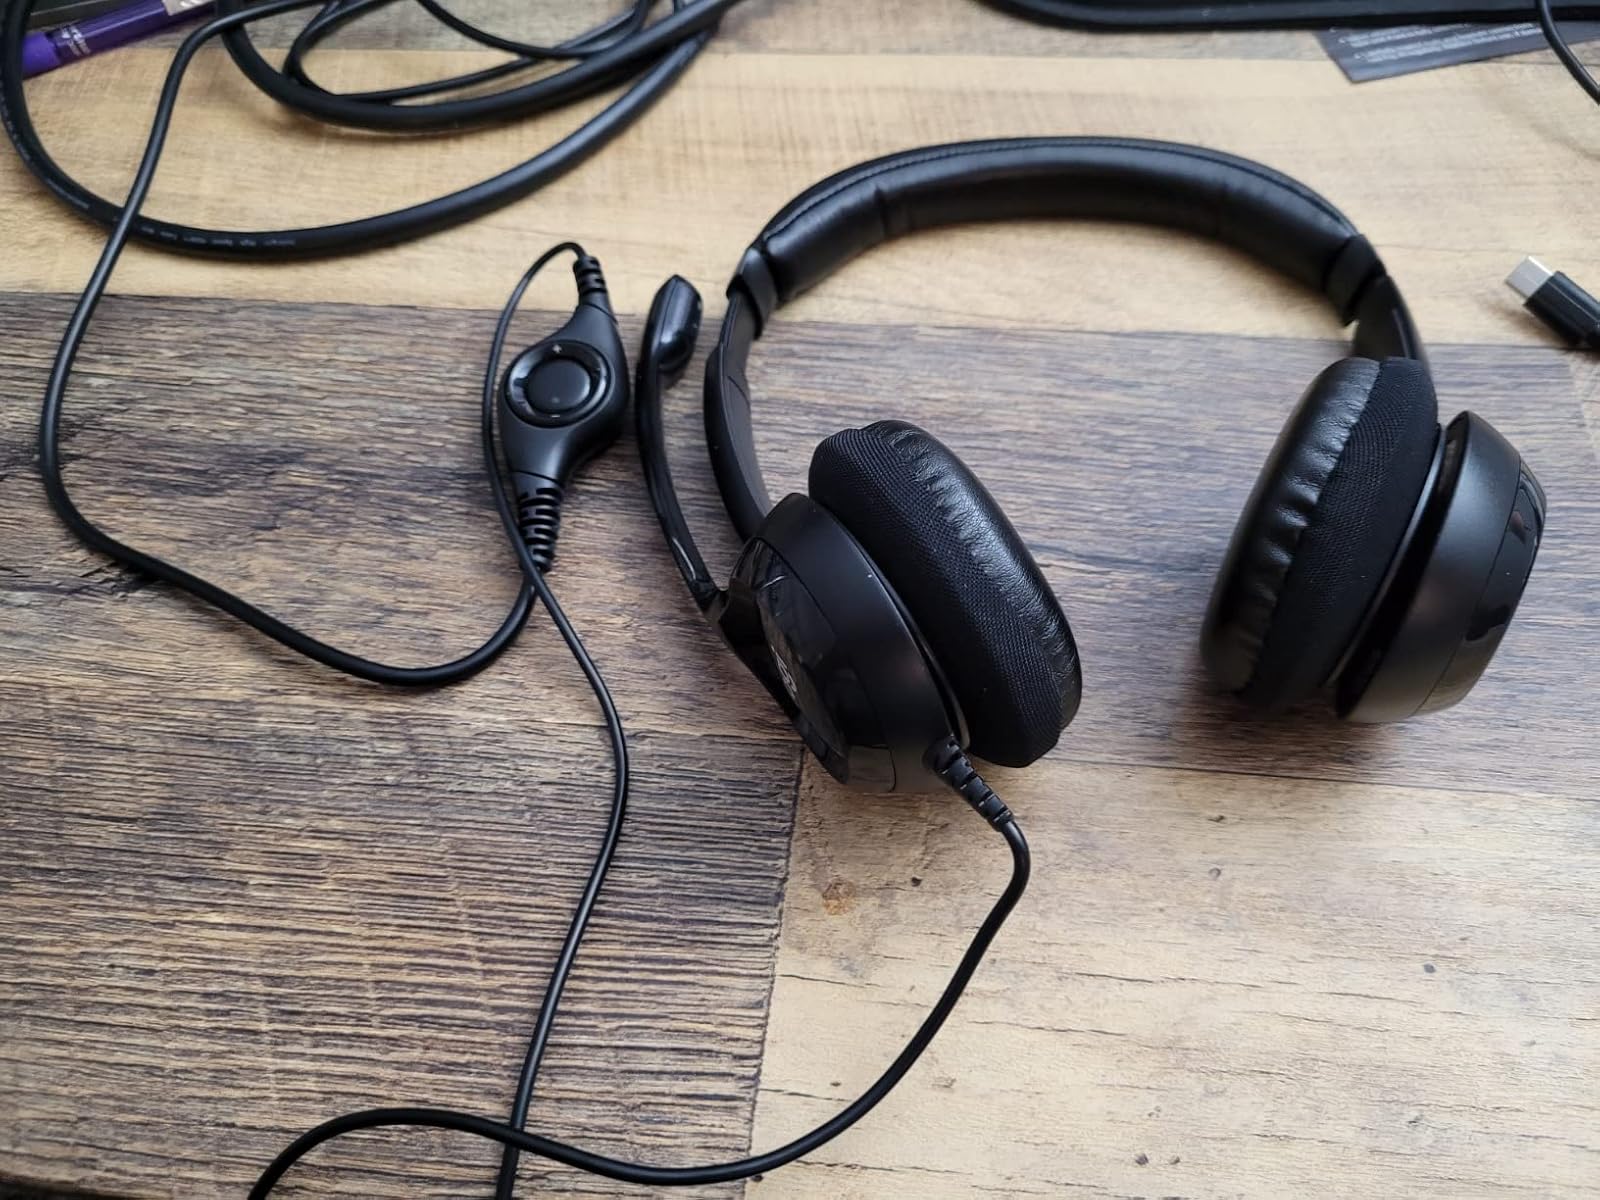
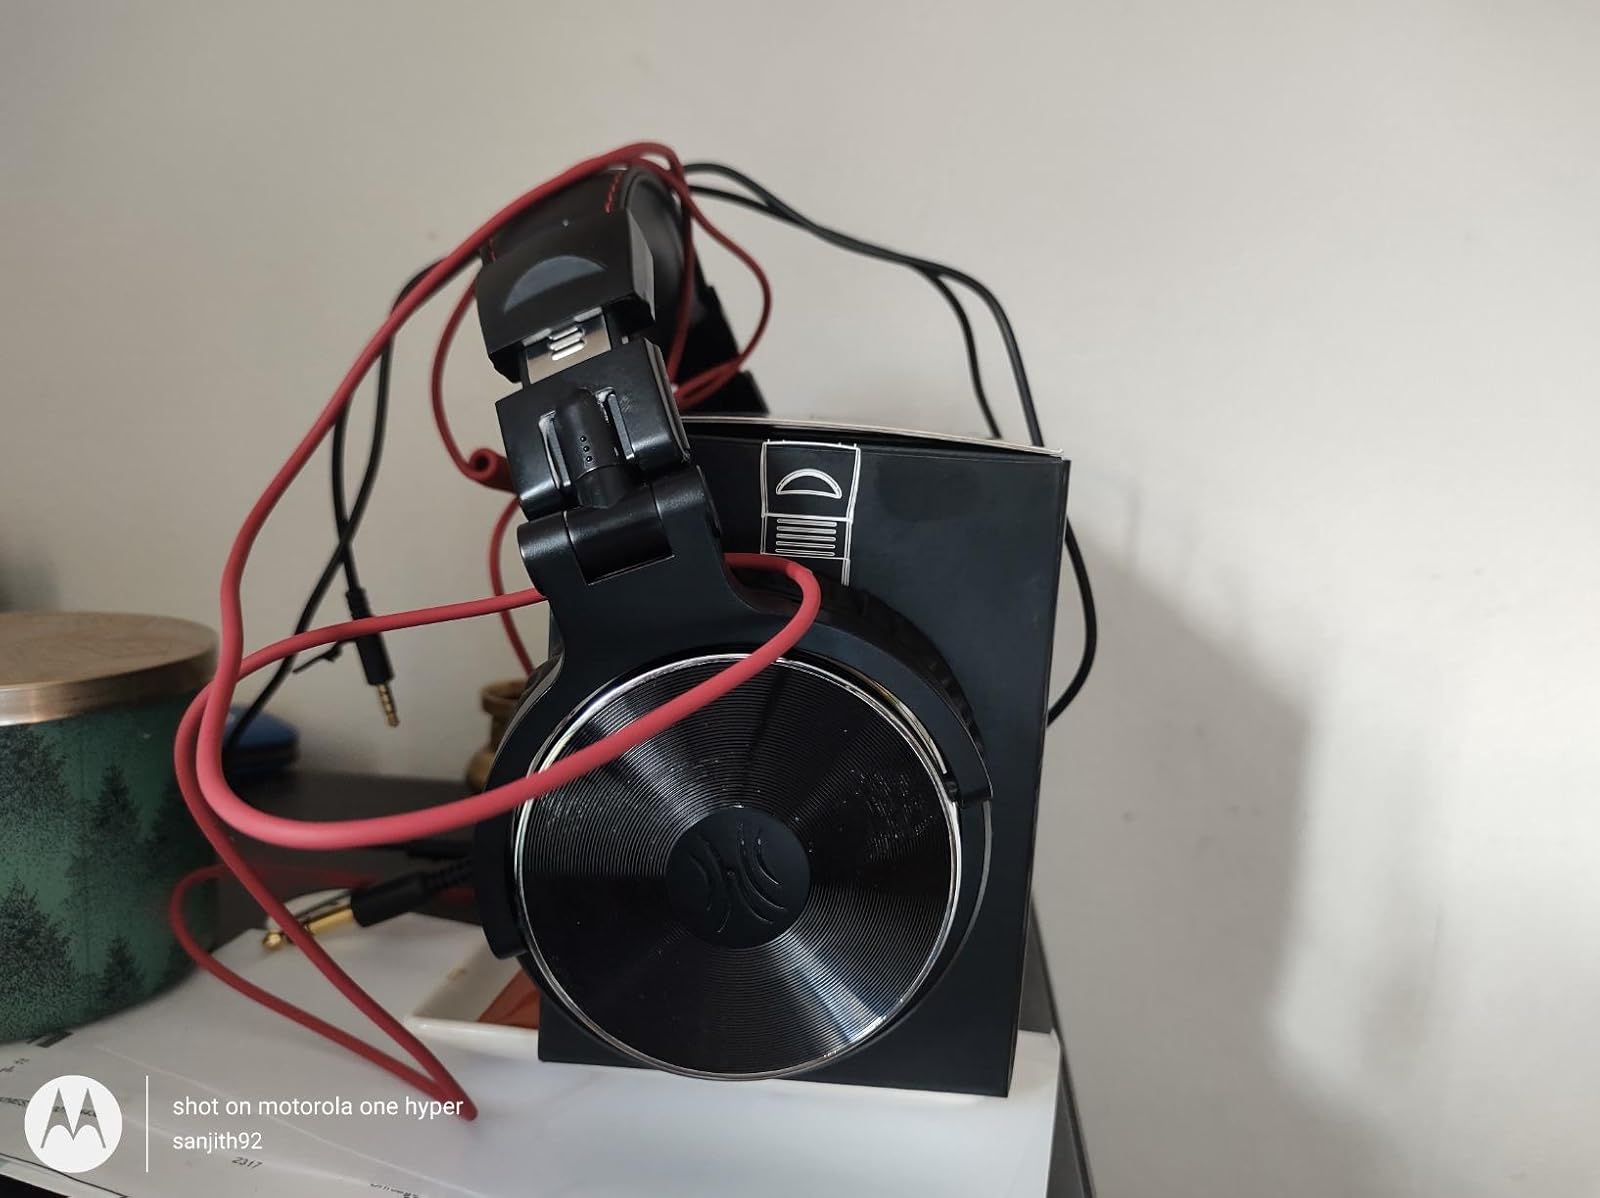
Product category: headphones
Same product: no